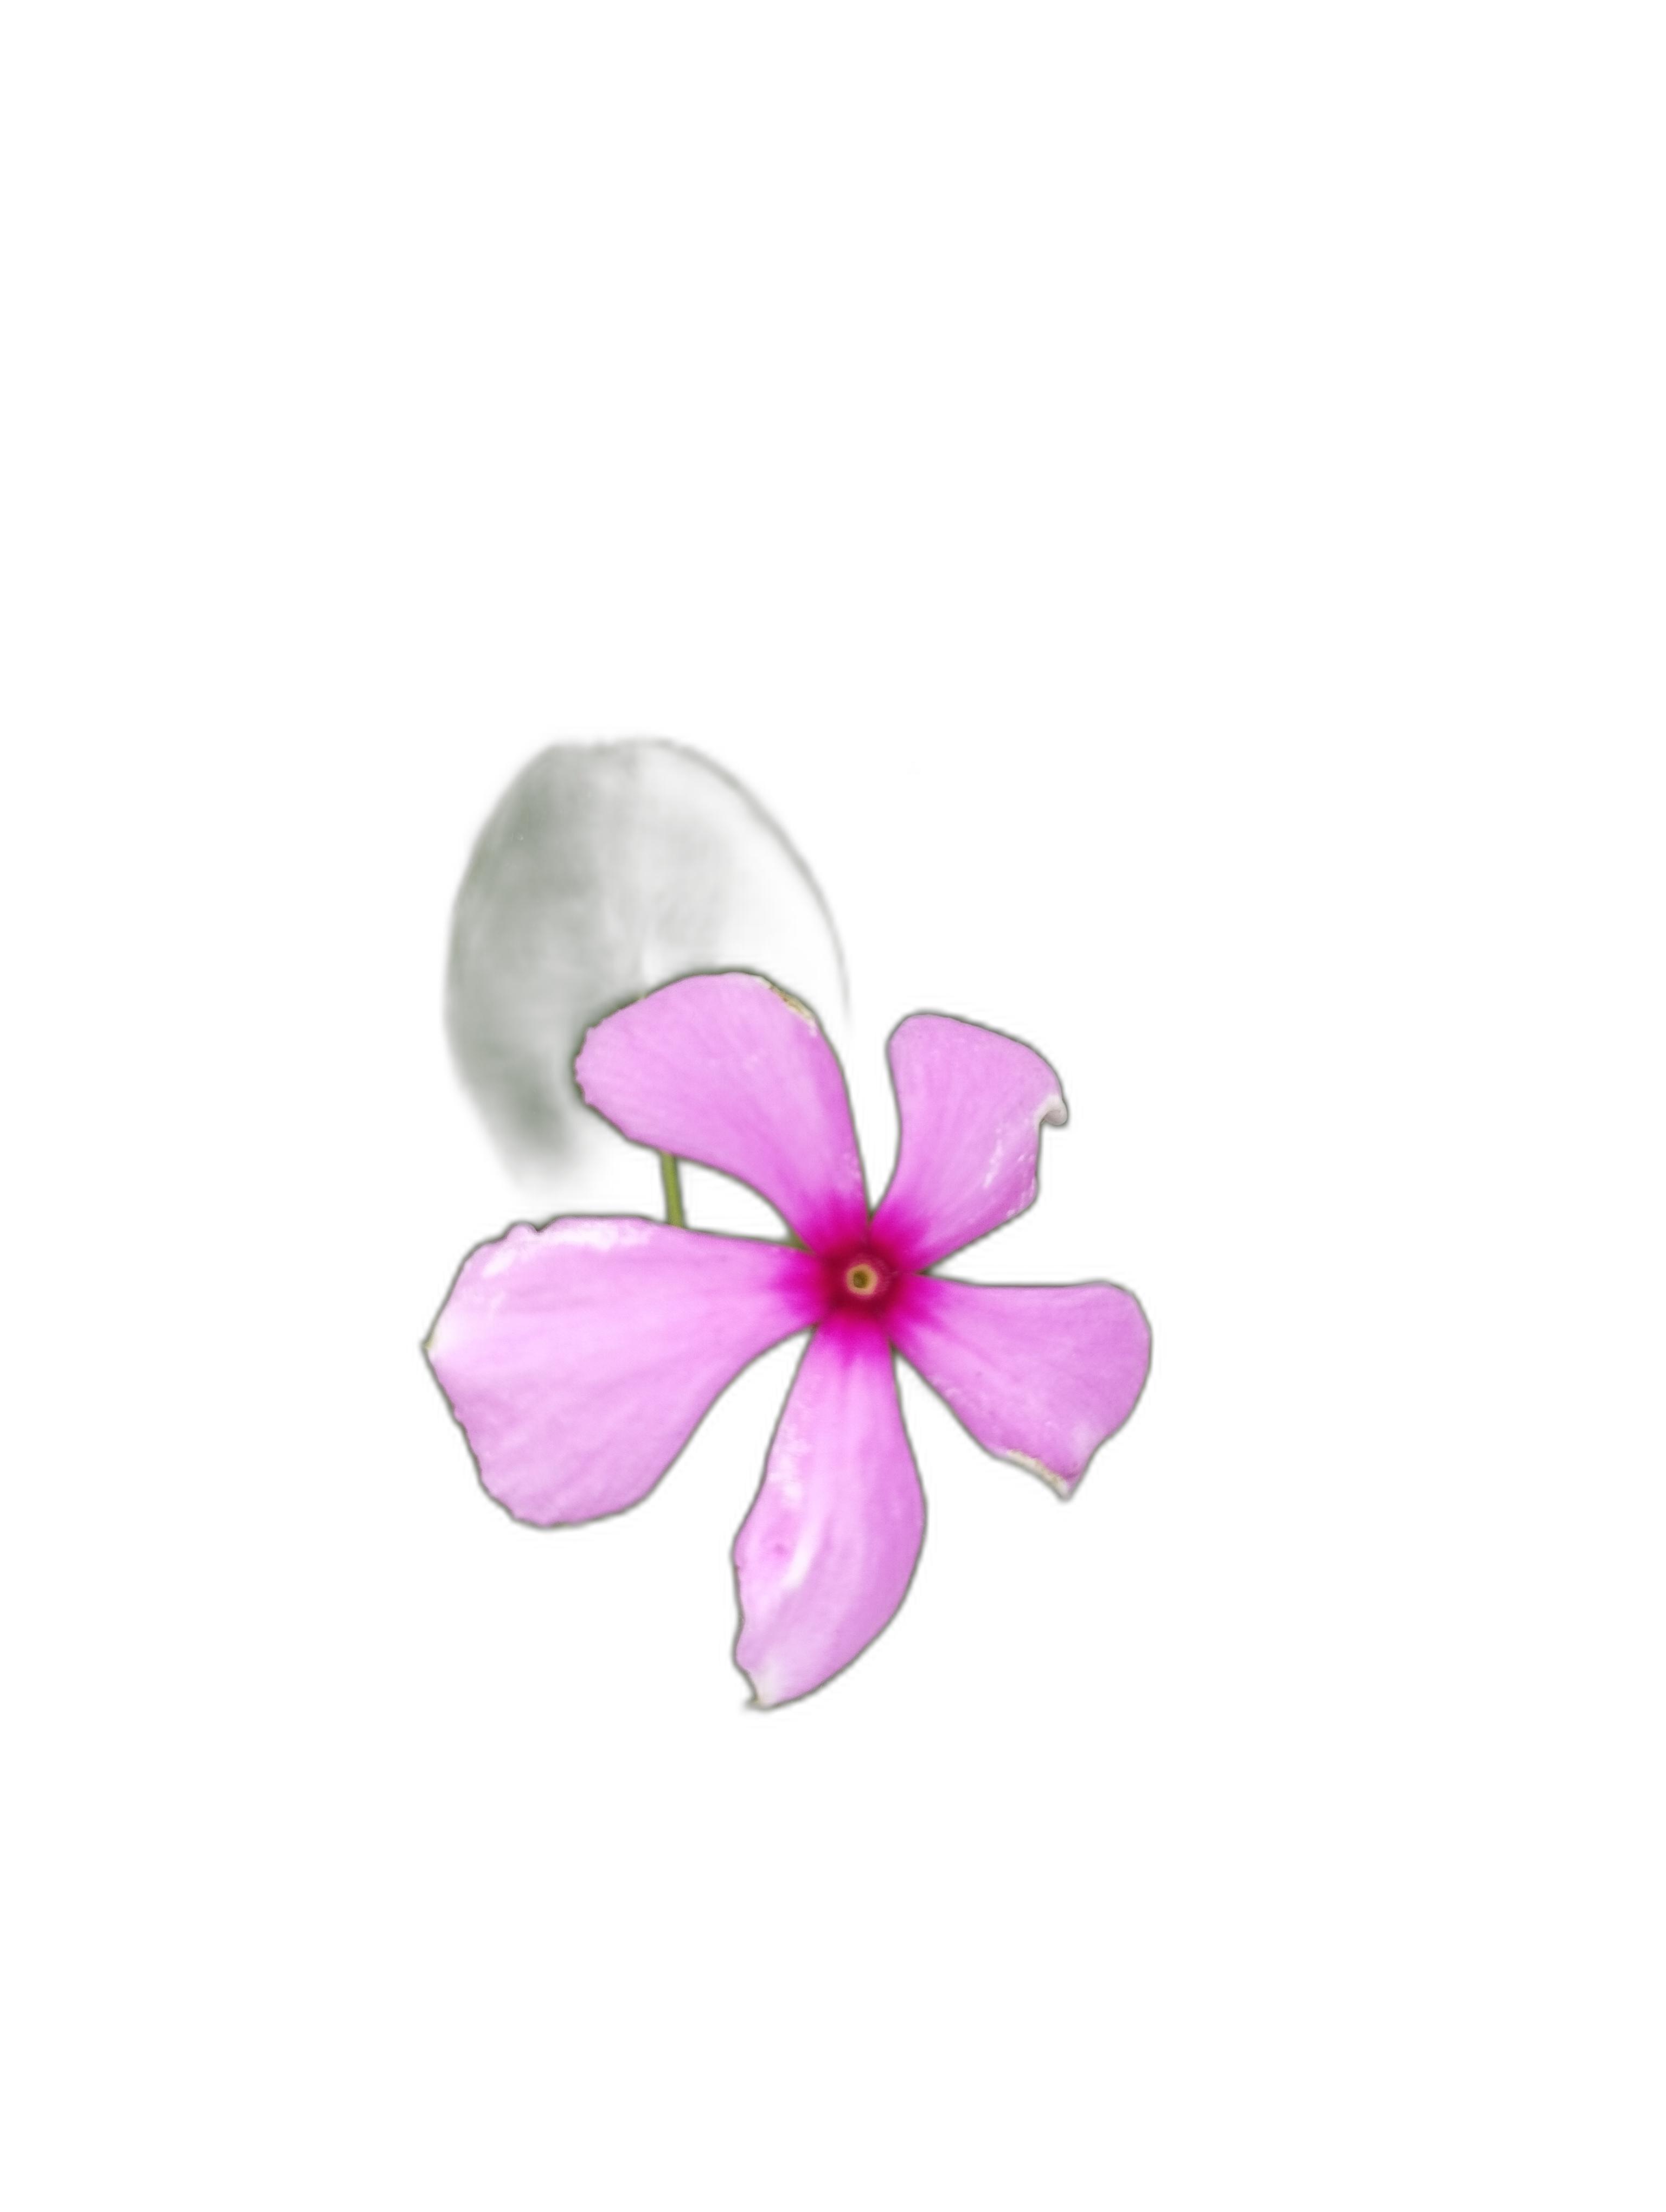
Label: Madagascar periwinkle